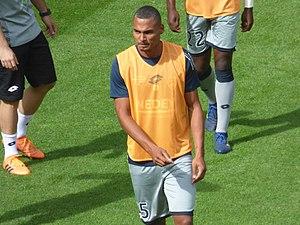
Olivier Verdon avant le match Lens / Sochaux, comptant pour la septième journée du championnat de France de football de Ligue 2, le 15 septembre 2018.
Olivier Verdon, né le 5 octobre 1995, est un footballeur international béninois. Il évolue actuellement au poste de défenseur central au Deportivo Alavés.